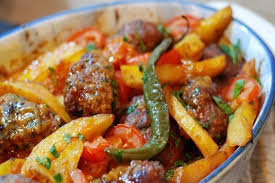
Yemek: izmir_kofte